From Hare to Eternity

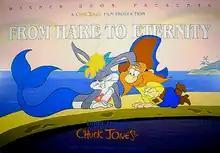
Serigraph

From Hare to Eternity is a "Looney Tunes" cartoon directed by Chuck Jones simultaneously released on November 4, 1997.